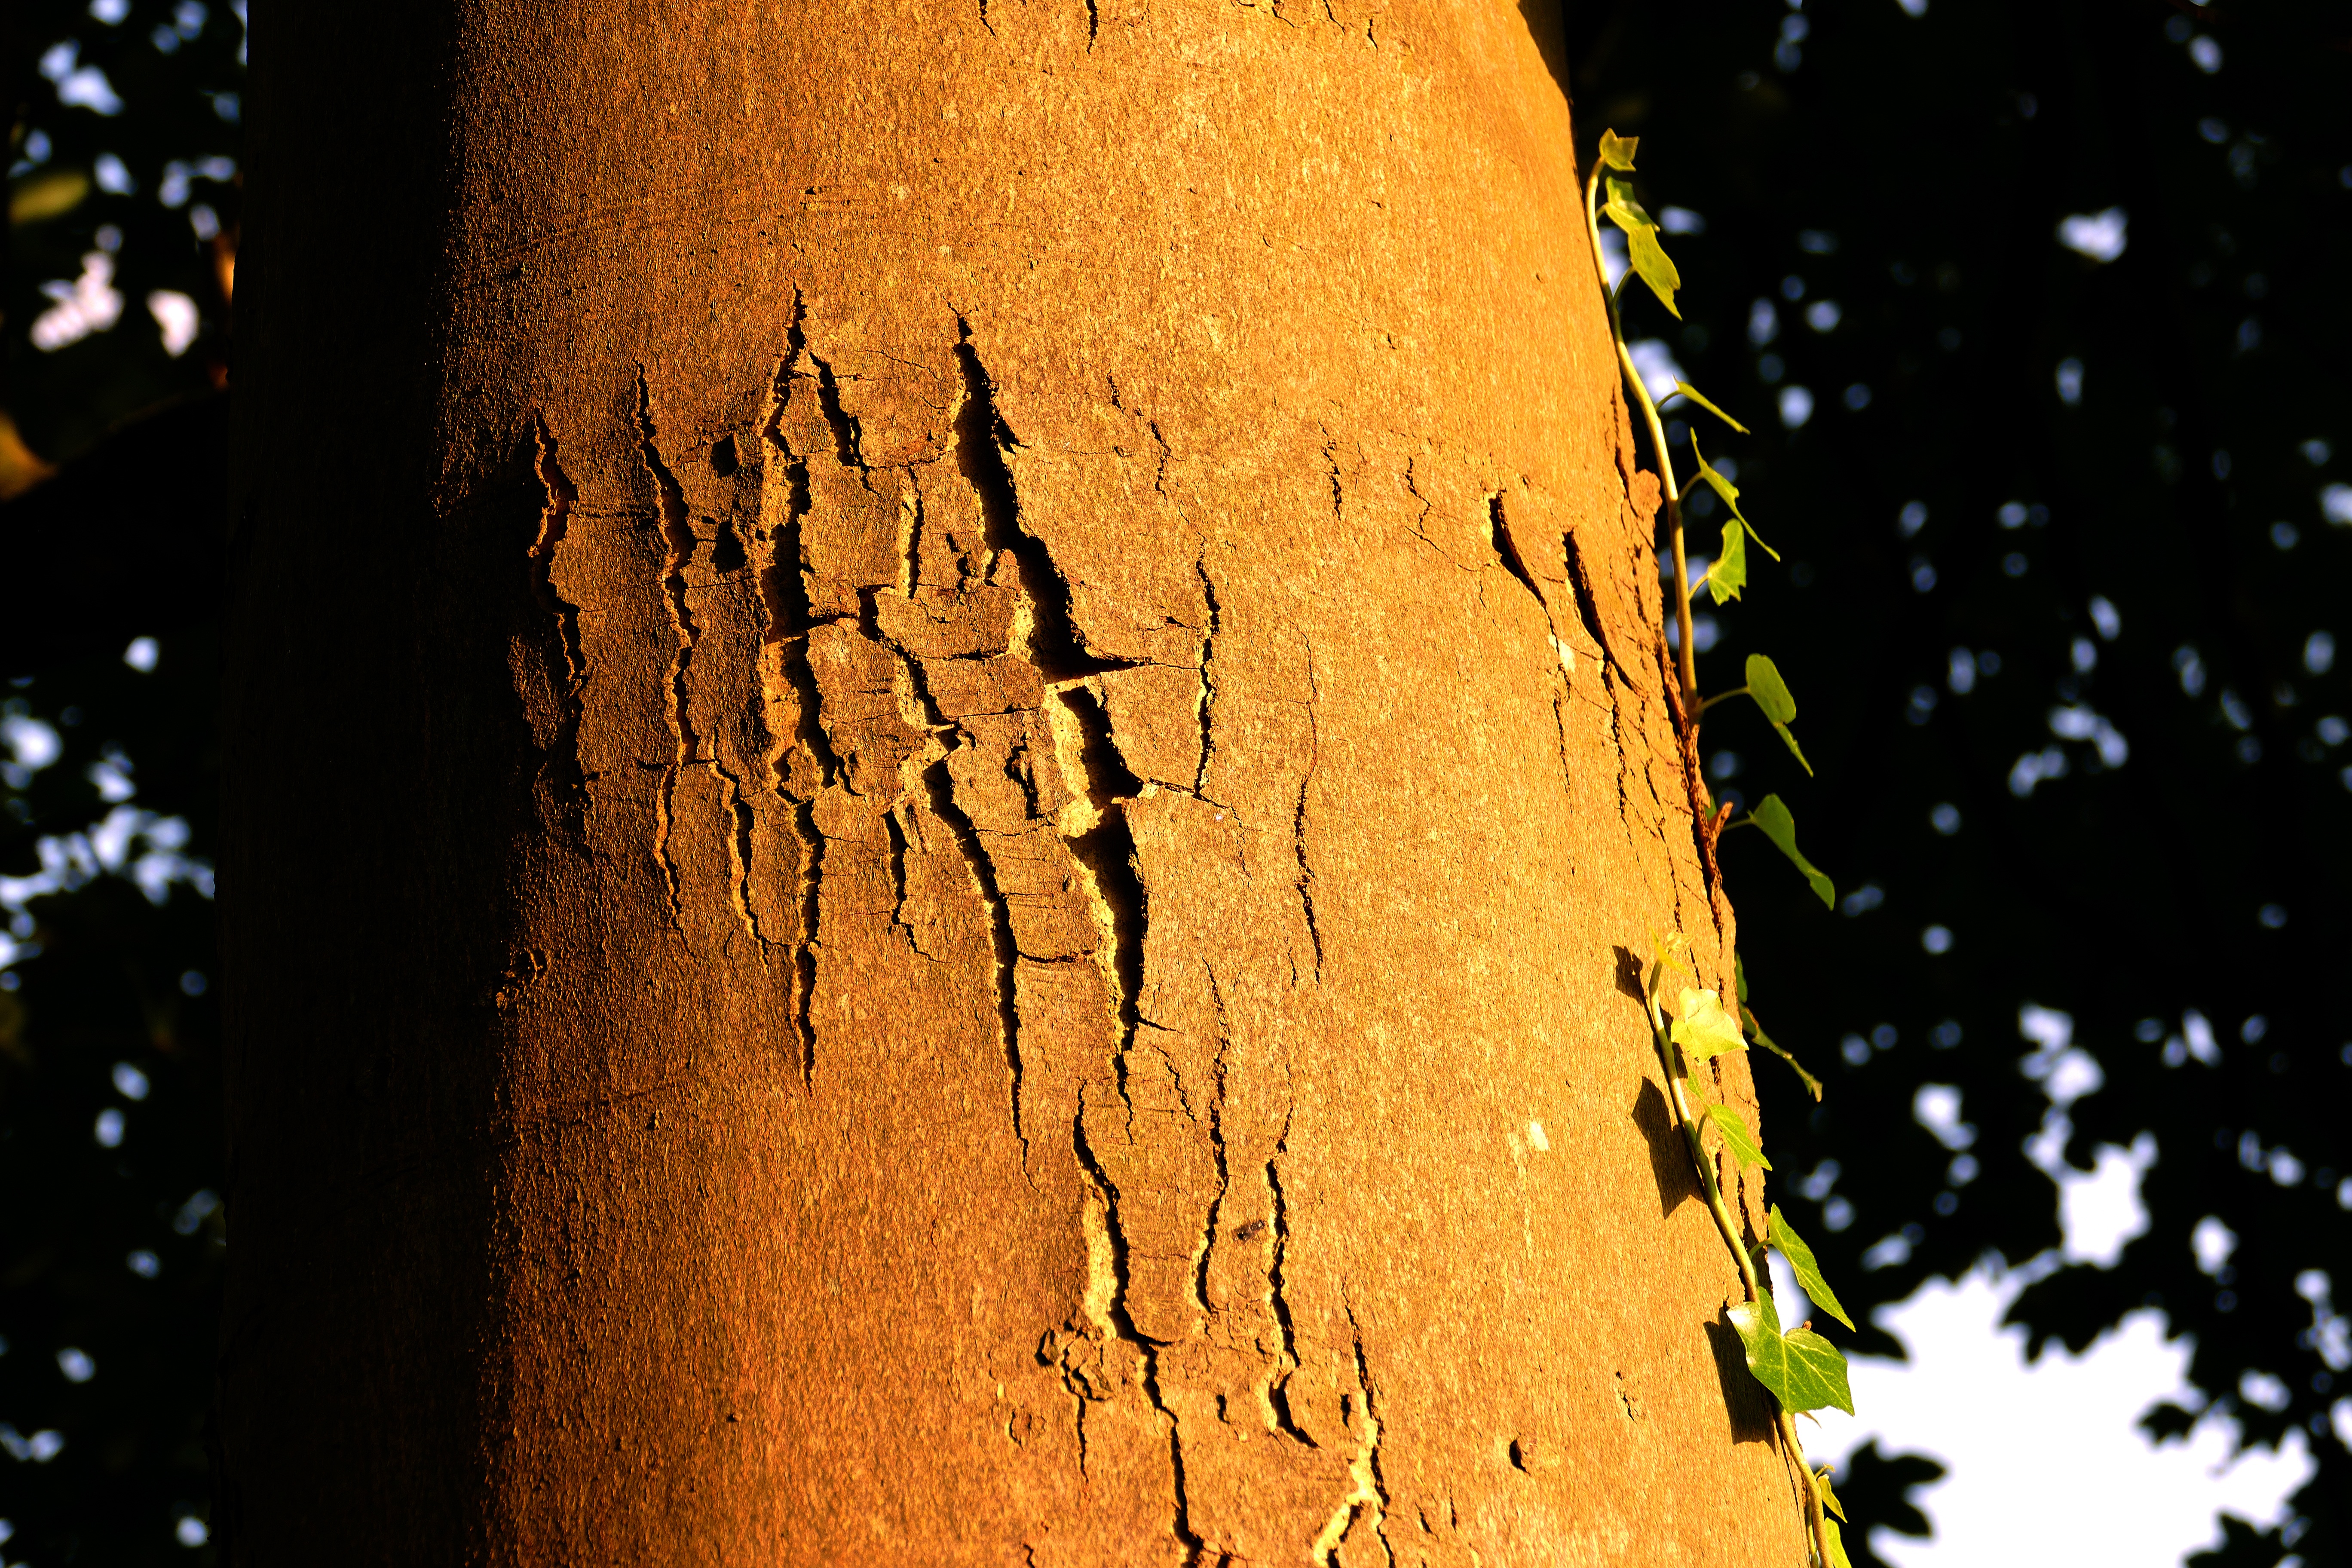
tree, branch, light, plant, sunlight, leaf, trunk, bark, green, reflection, color, autumn, soil, darkness, yellow, season, close up, macro photography, woody plant